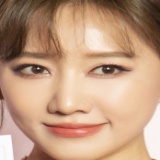
ca sĩ Hari Won